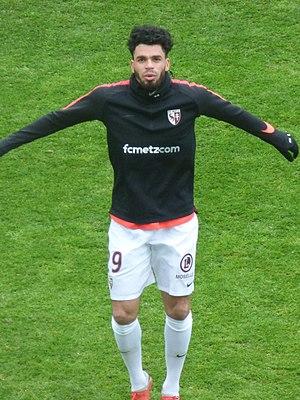
Emmanuel Rivière avant le match RC Lens / FC Metz, comptant pour la vingt-quatrième journée du championnat de France de Ligue 2 2018-2019, le 9 février 2019, au Stade Bollaert-Delelis.
Emmanuel Rivière, né le 3 mars 1990 au Lamentin, est un footballeur français international martiniquais qui évolue au poste d'attaquant au Cosenza Calcio en Serie B.